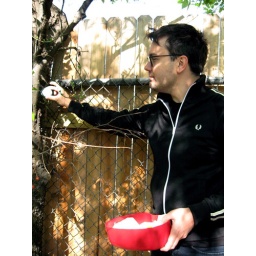
the sky blue one was in the fork of the tree